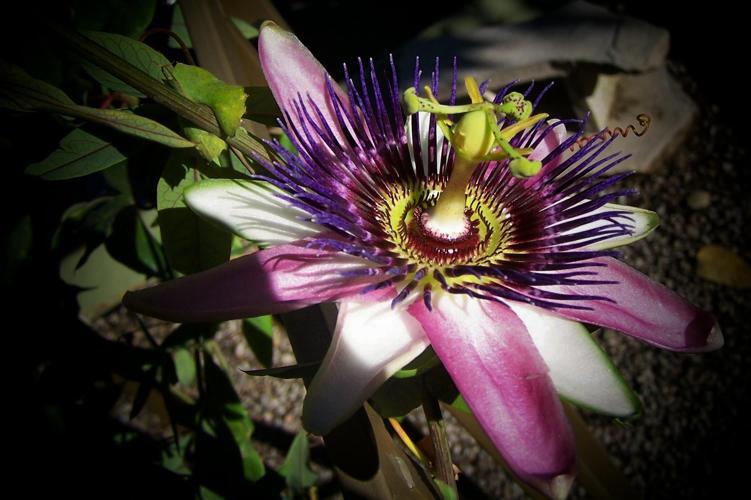
Label: passion flower